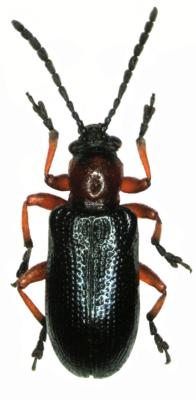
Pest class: cereal_leaf_beetle